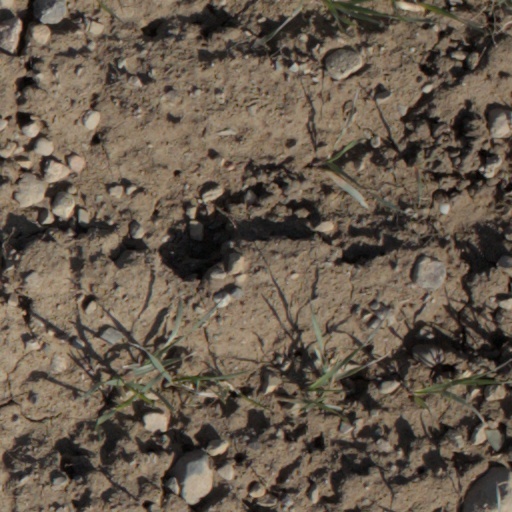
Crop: wheat